Armando de Sales Oliveira

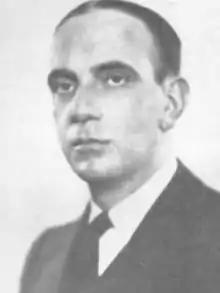
Oliveira,

Armando de Sales Oliveira (24 December 1887 – 17 May 1945) was a Brazilian politician and governor of São Paulo. He was born in São Paulo on 24 December 1887. He was a candidate for the planned election of 1938, though it was never carried out due to the 1937 Brazilian coup d'état. He was later exiled to France in November 1938, and moved to the United States in April 1939. During this time, he published several manifestos against the Estado Novo regime. He moved to Argentina in 1943 and moved back to Brazil when he was granted amnesty by the Brazilian Government in 1945. He was a member of the National Democratic Union for a short time before he died later that year on 17 May in São Paulo.